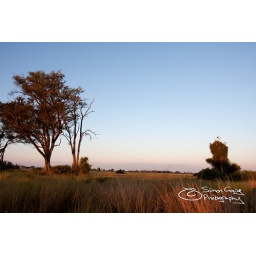
Early morning at sunrise in the Okavango Delta, Botswana. The tree on the right has a hooded vulture sitting on the top.